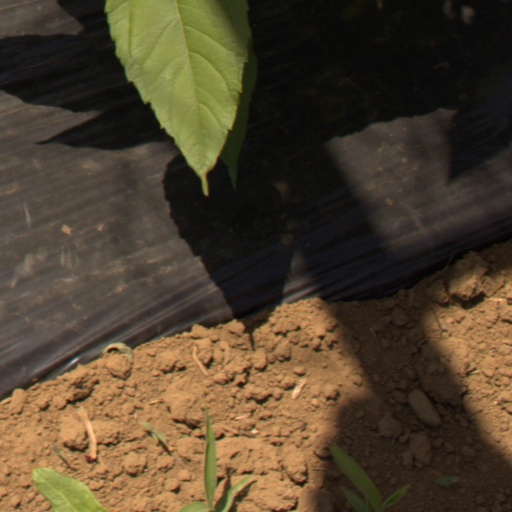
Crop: Jerusalem artichoke